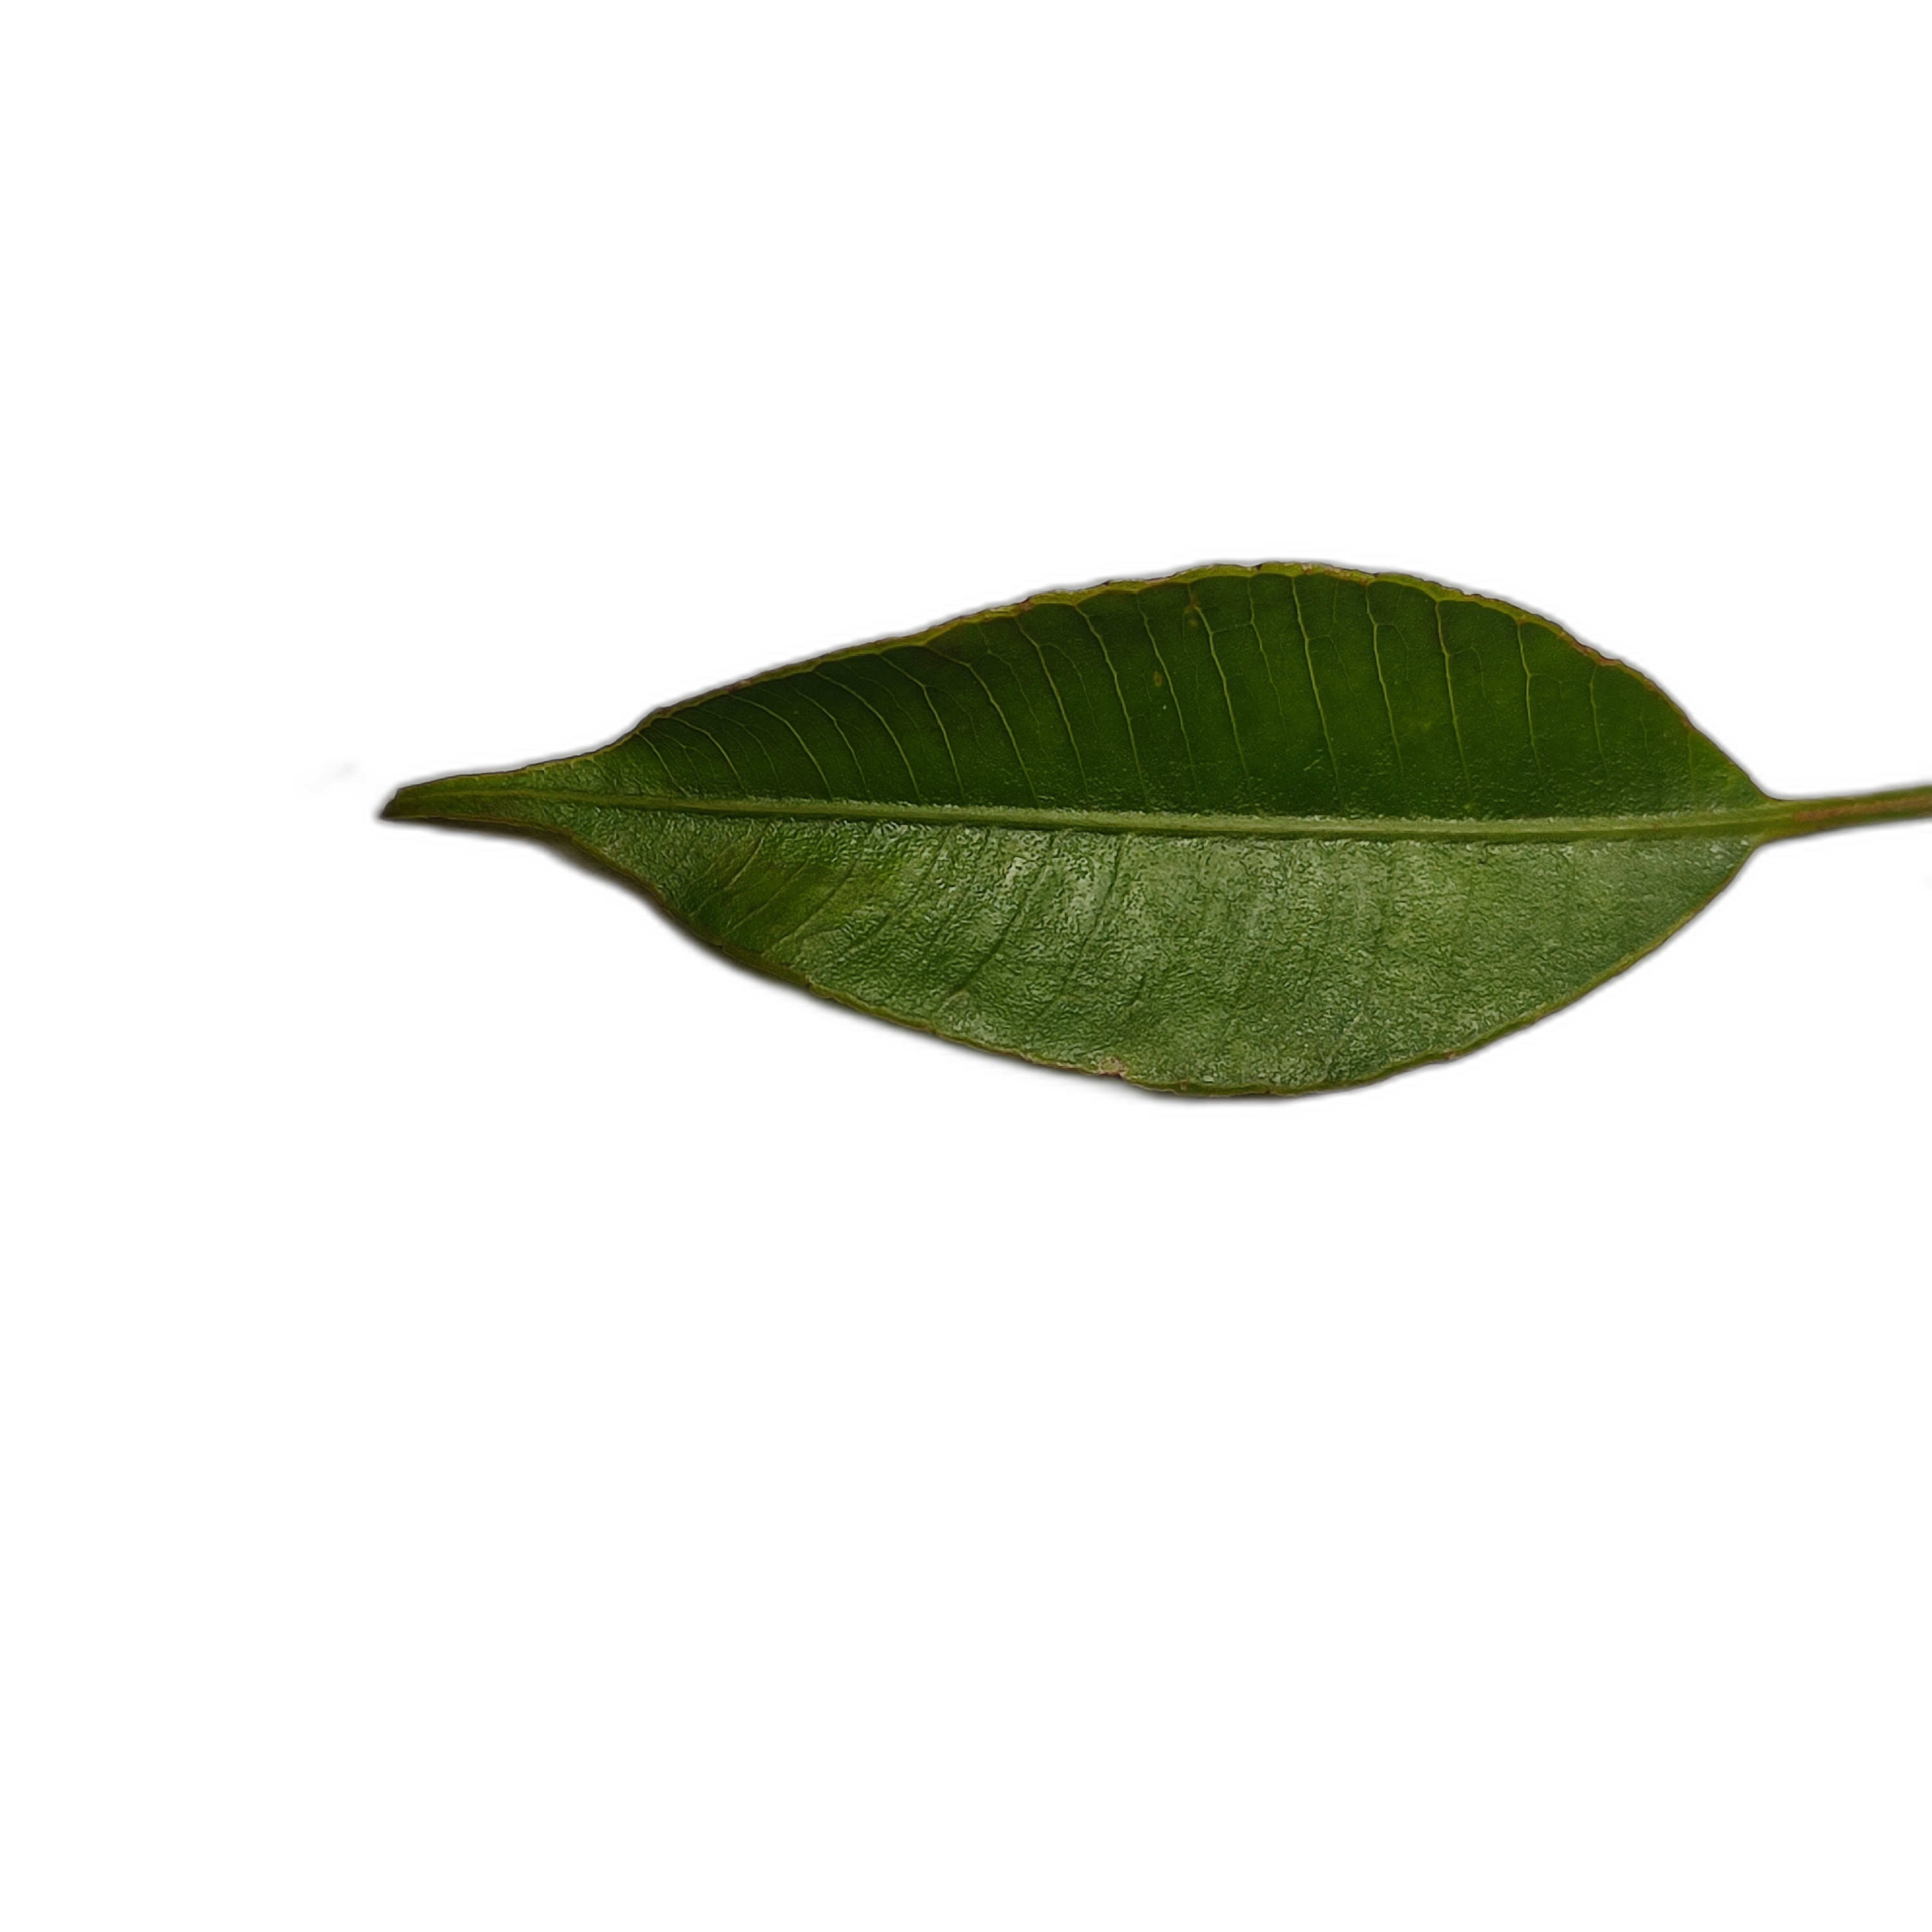
Label: healthy